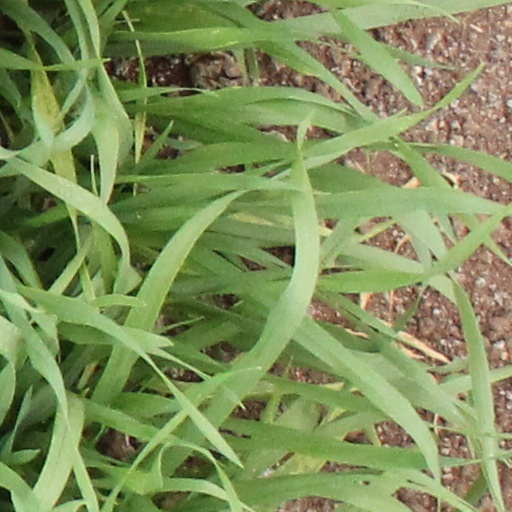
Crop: wheat